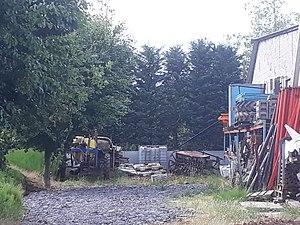
La Rue Verte-Voie, un chemin creux long de 669 mètres, faisait le lien entre deux rues à Rocourt; il a été coupé aux extrémités par l’Echangeur de Vottem. Il a continué à être utilisé comme chemin de promenades. Son assiette appartient au domaine public, mais il a été remblayé à plusieurs endroits et en 2018 clôturé par un riverain.